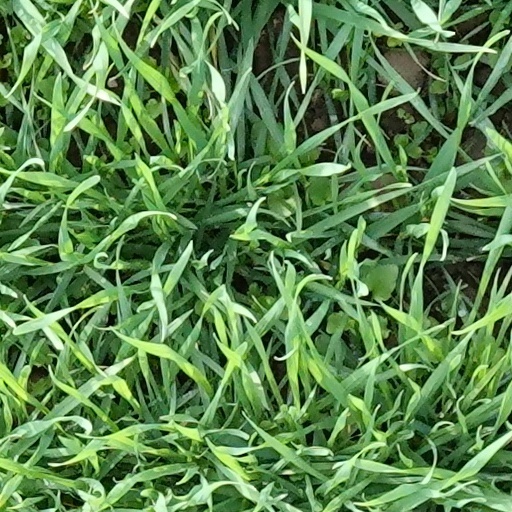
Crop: wheat